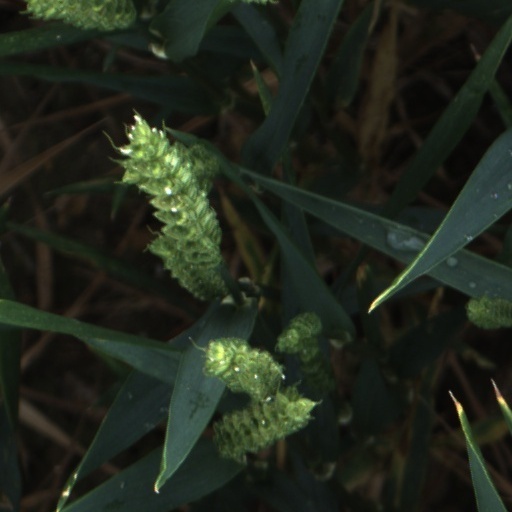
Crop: wheat